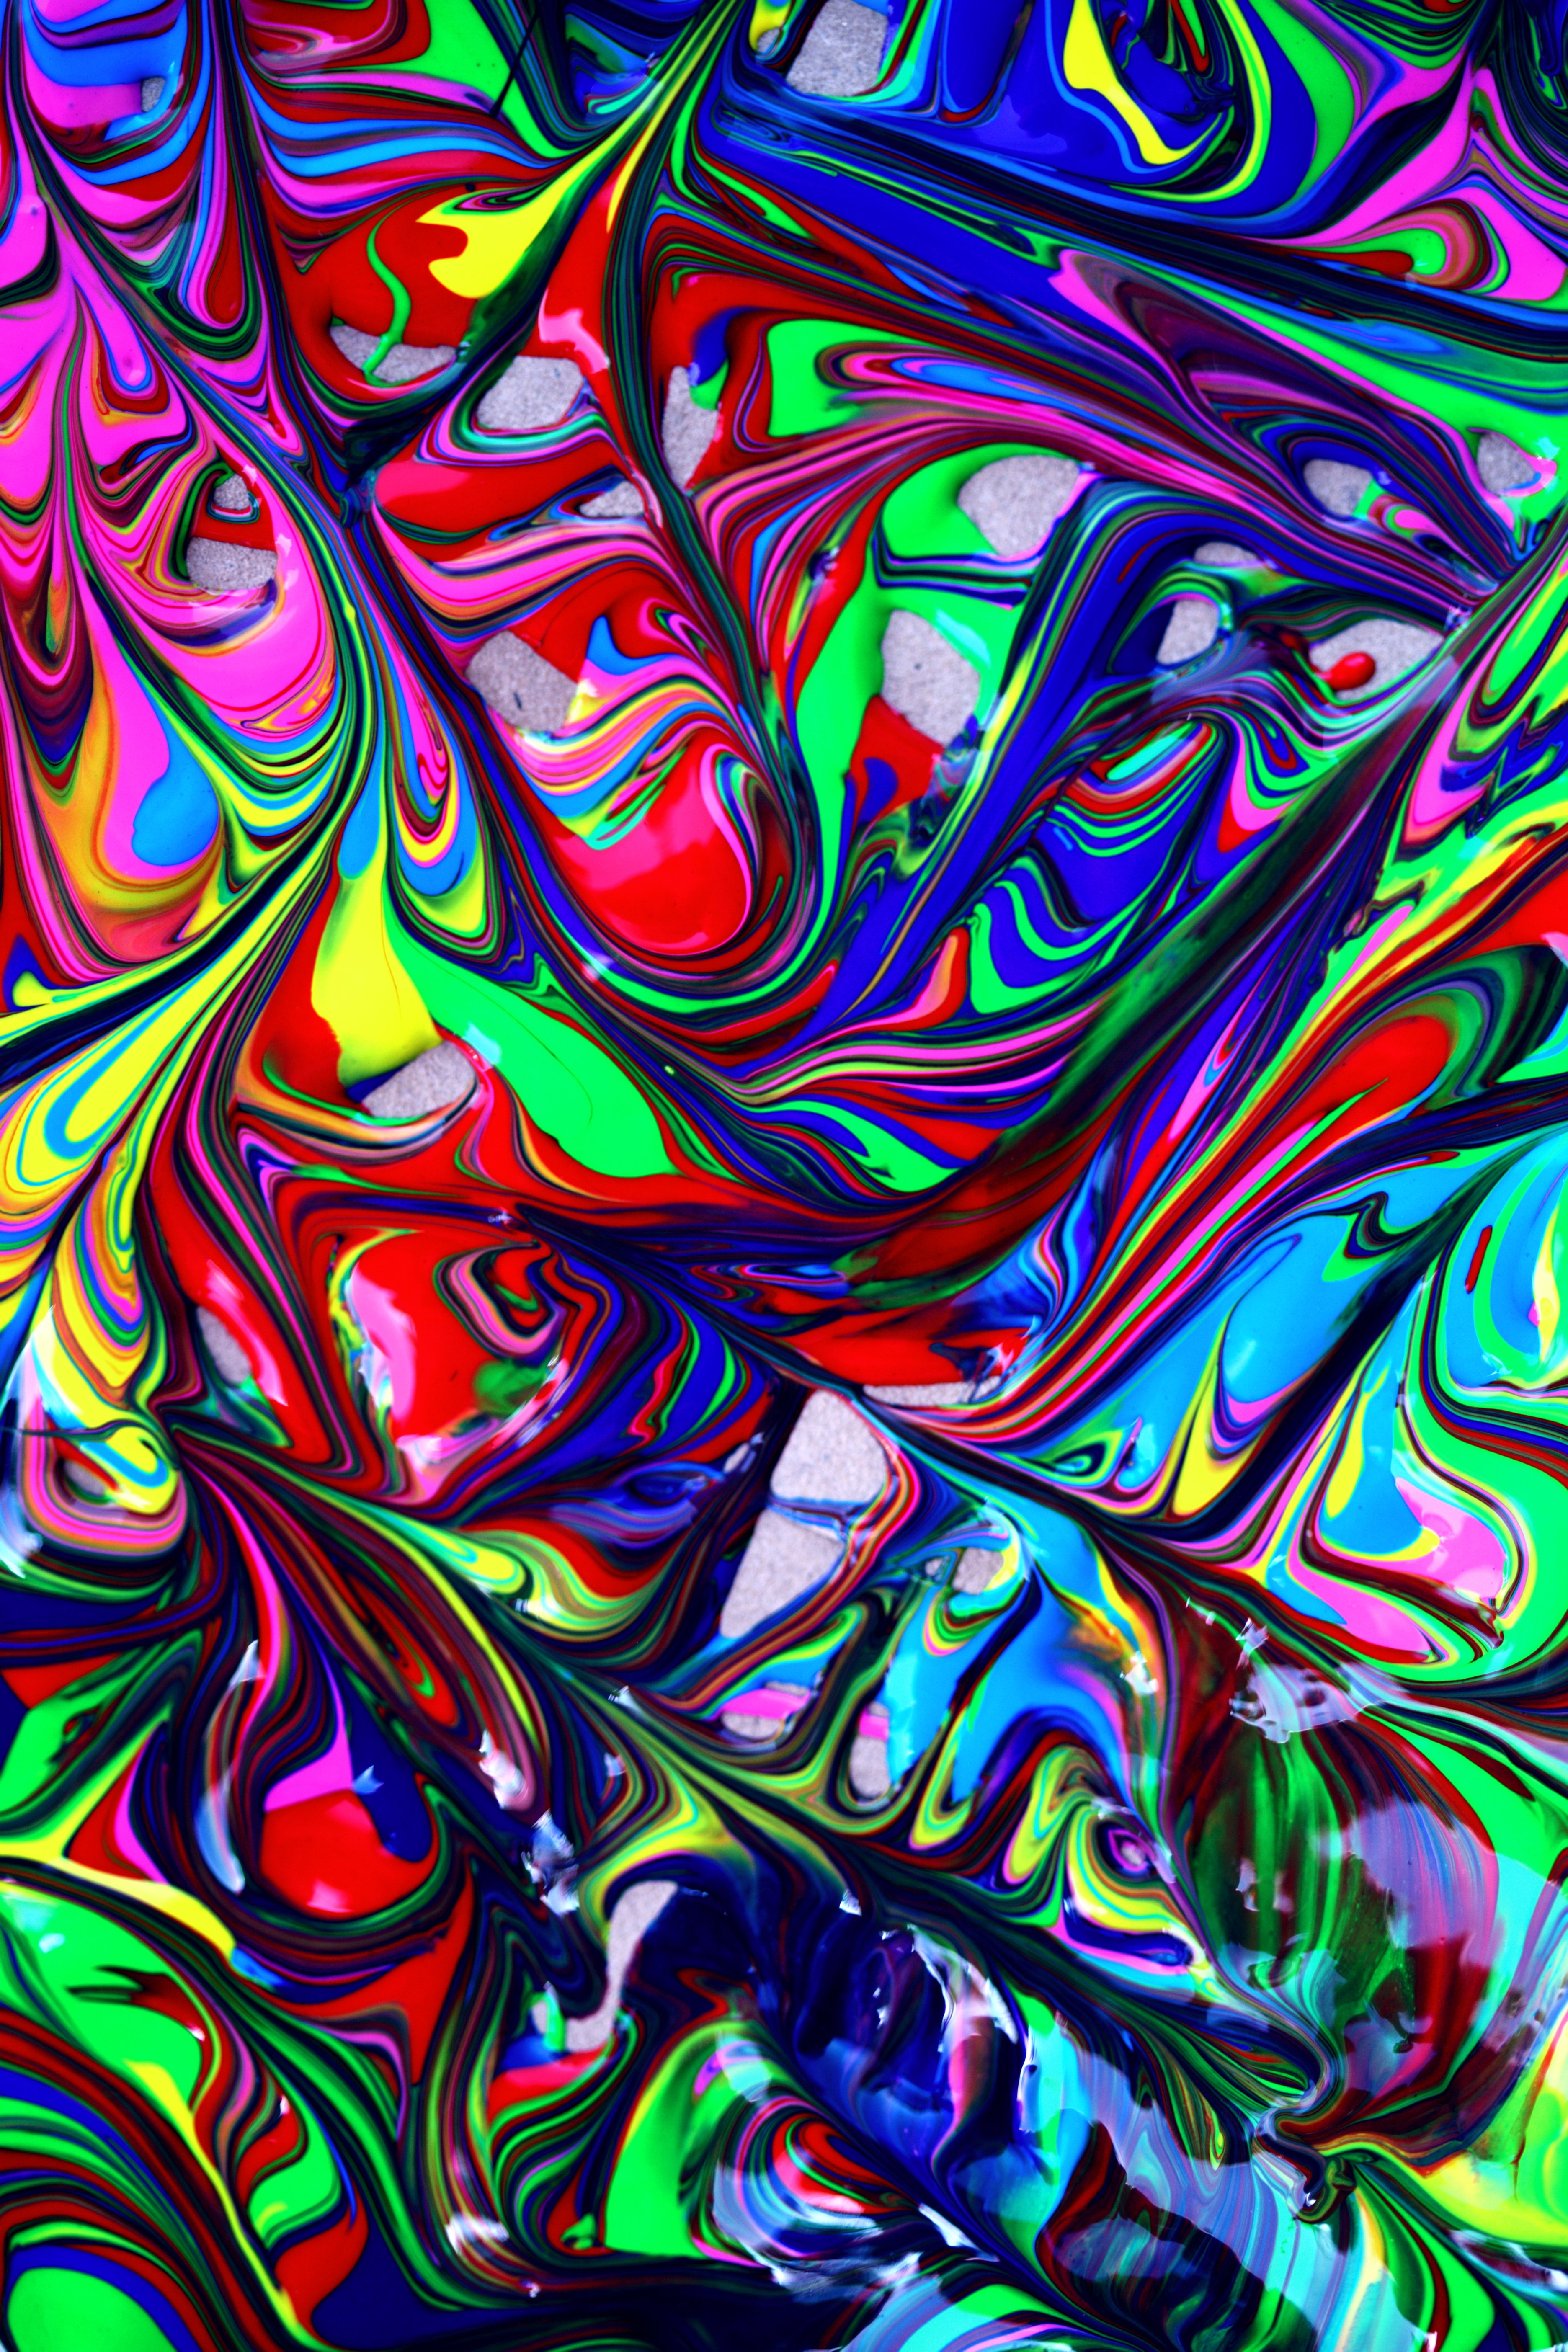
psychedelic art, pattern, visual arts, design, art, fractal art, graphics